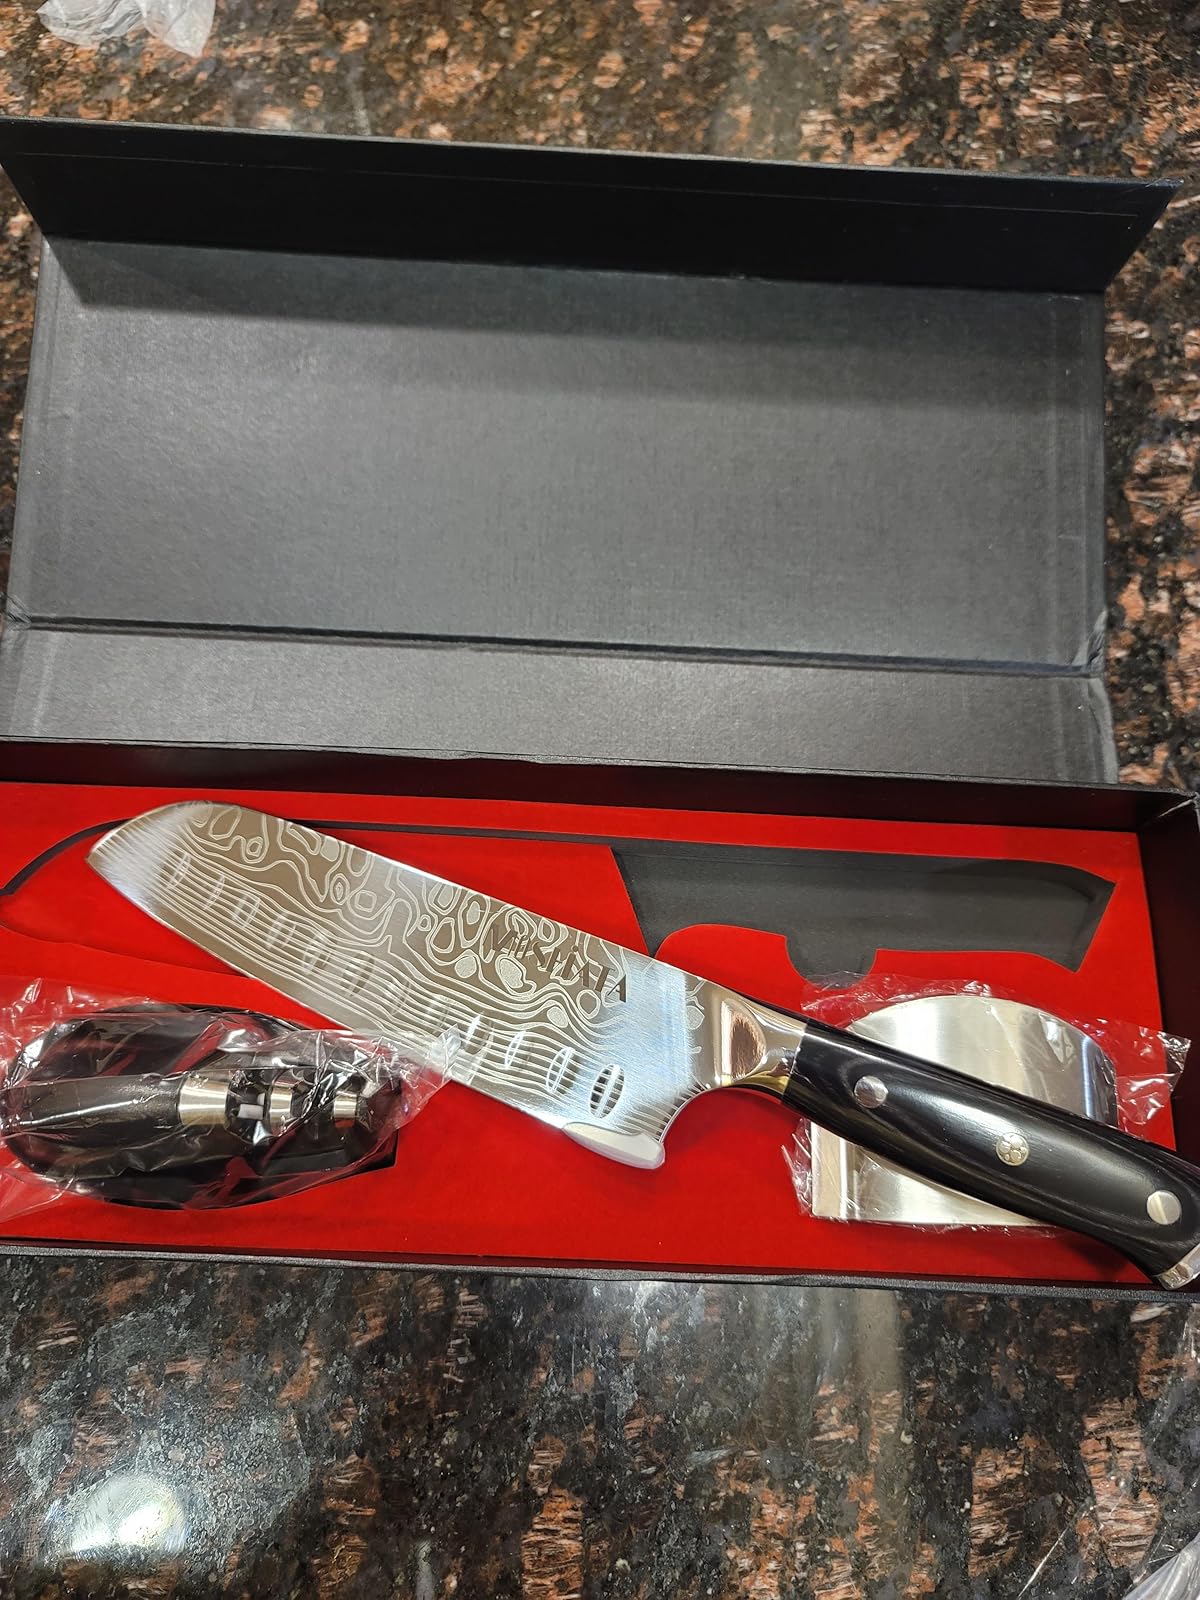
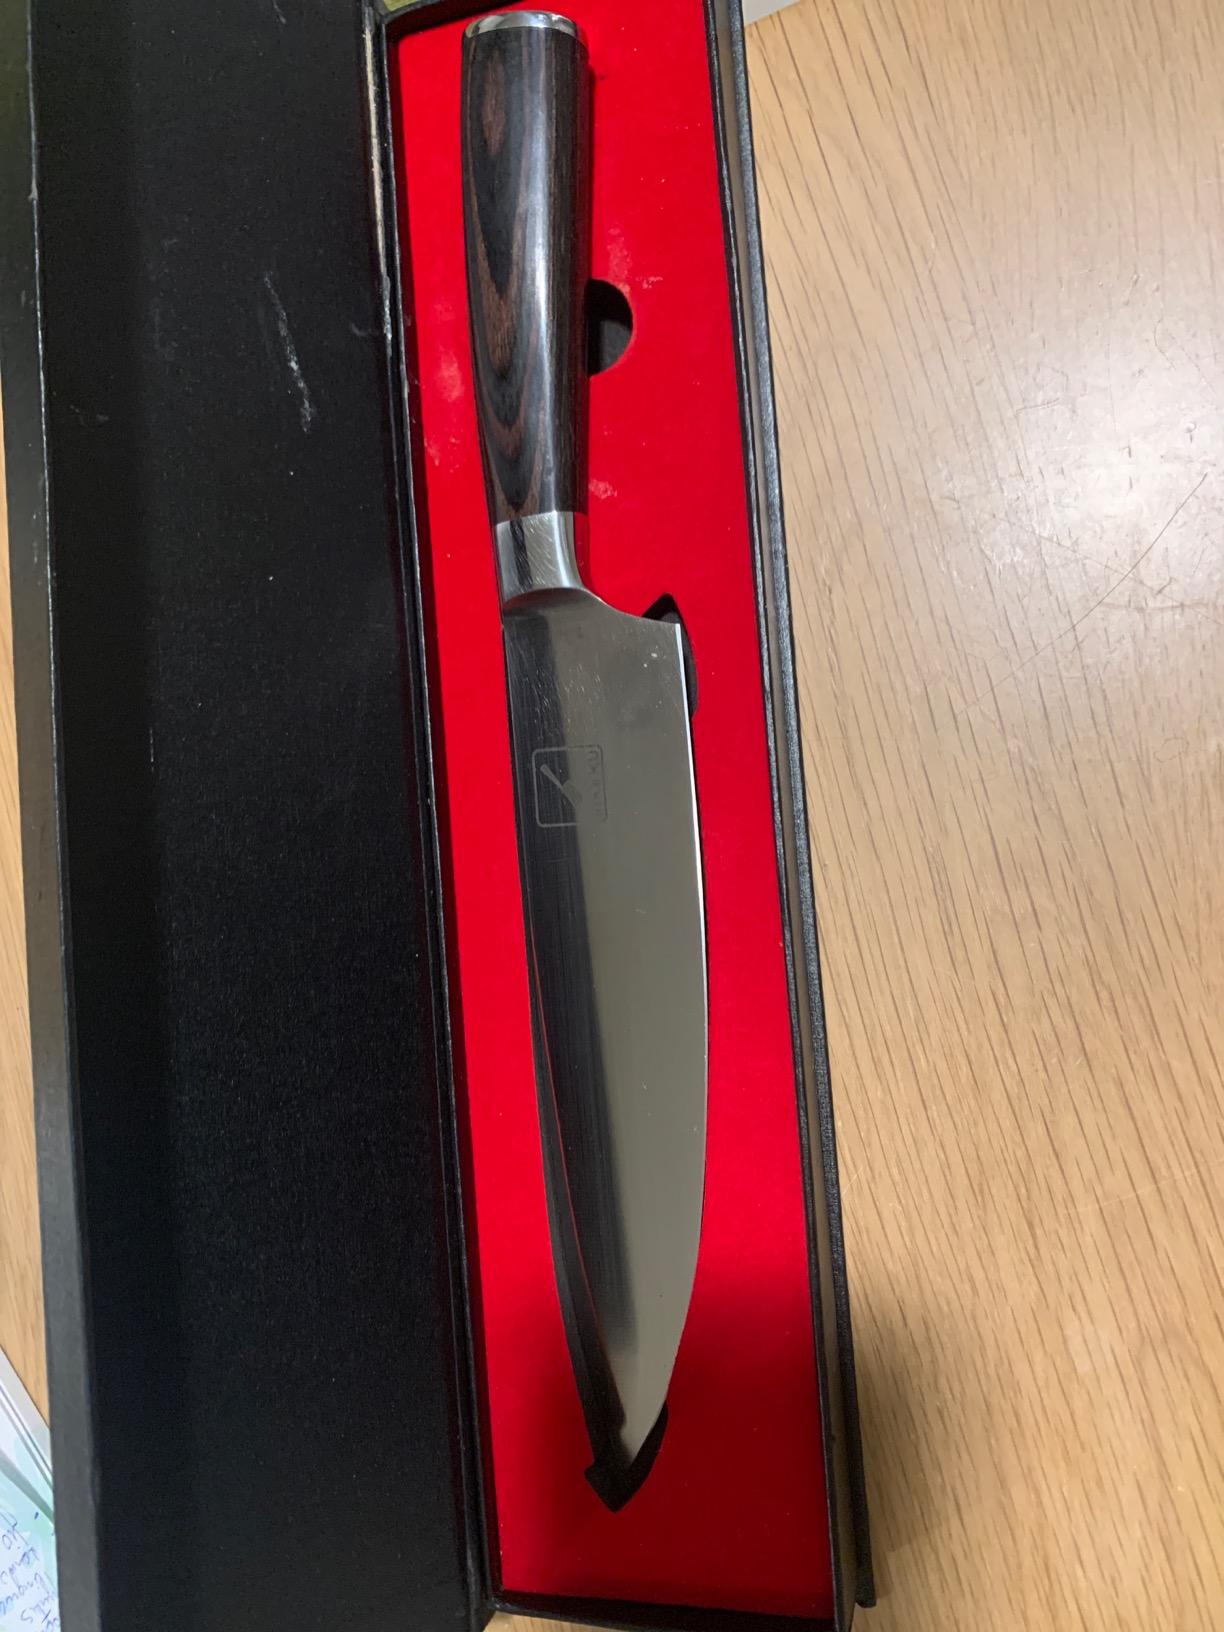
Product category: items_knife
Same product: no